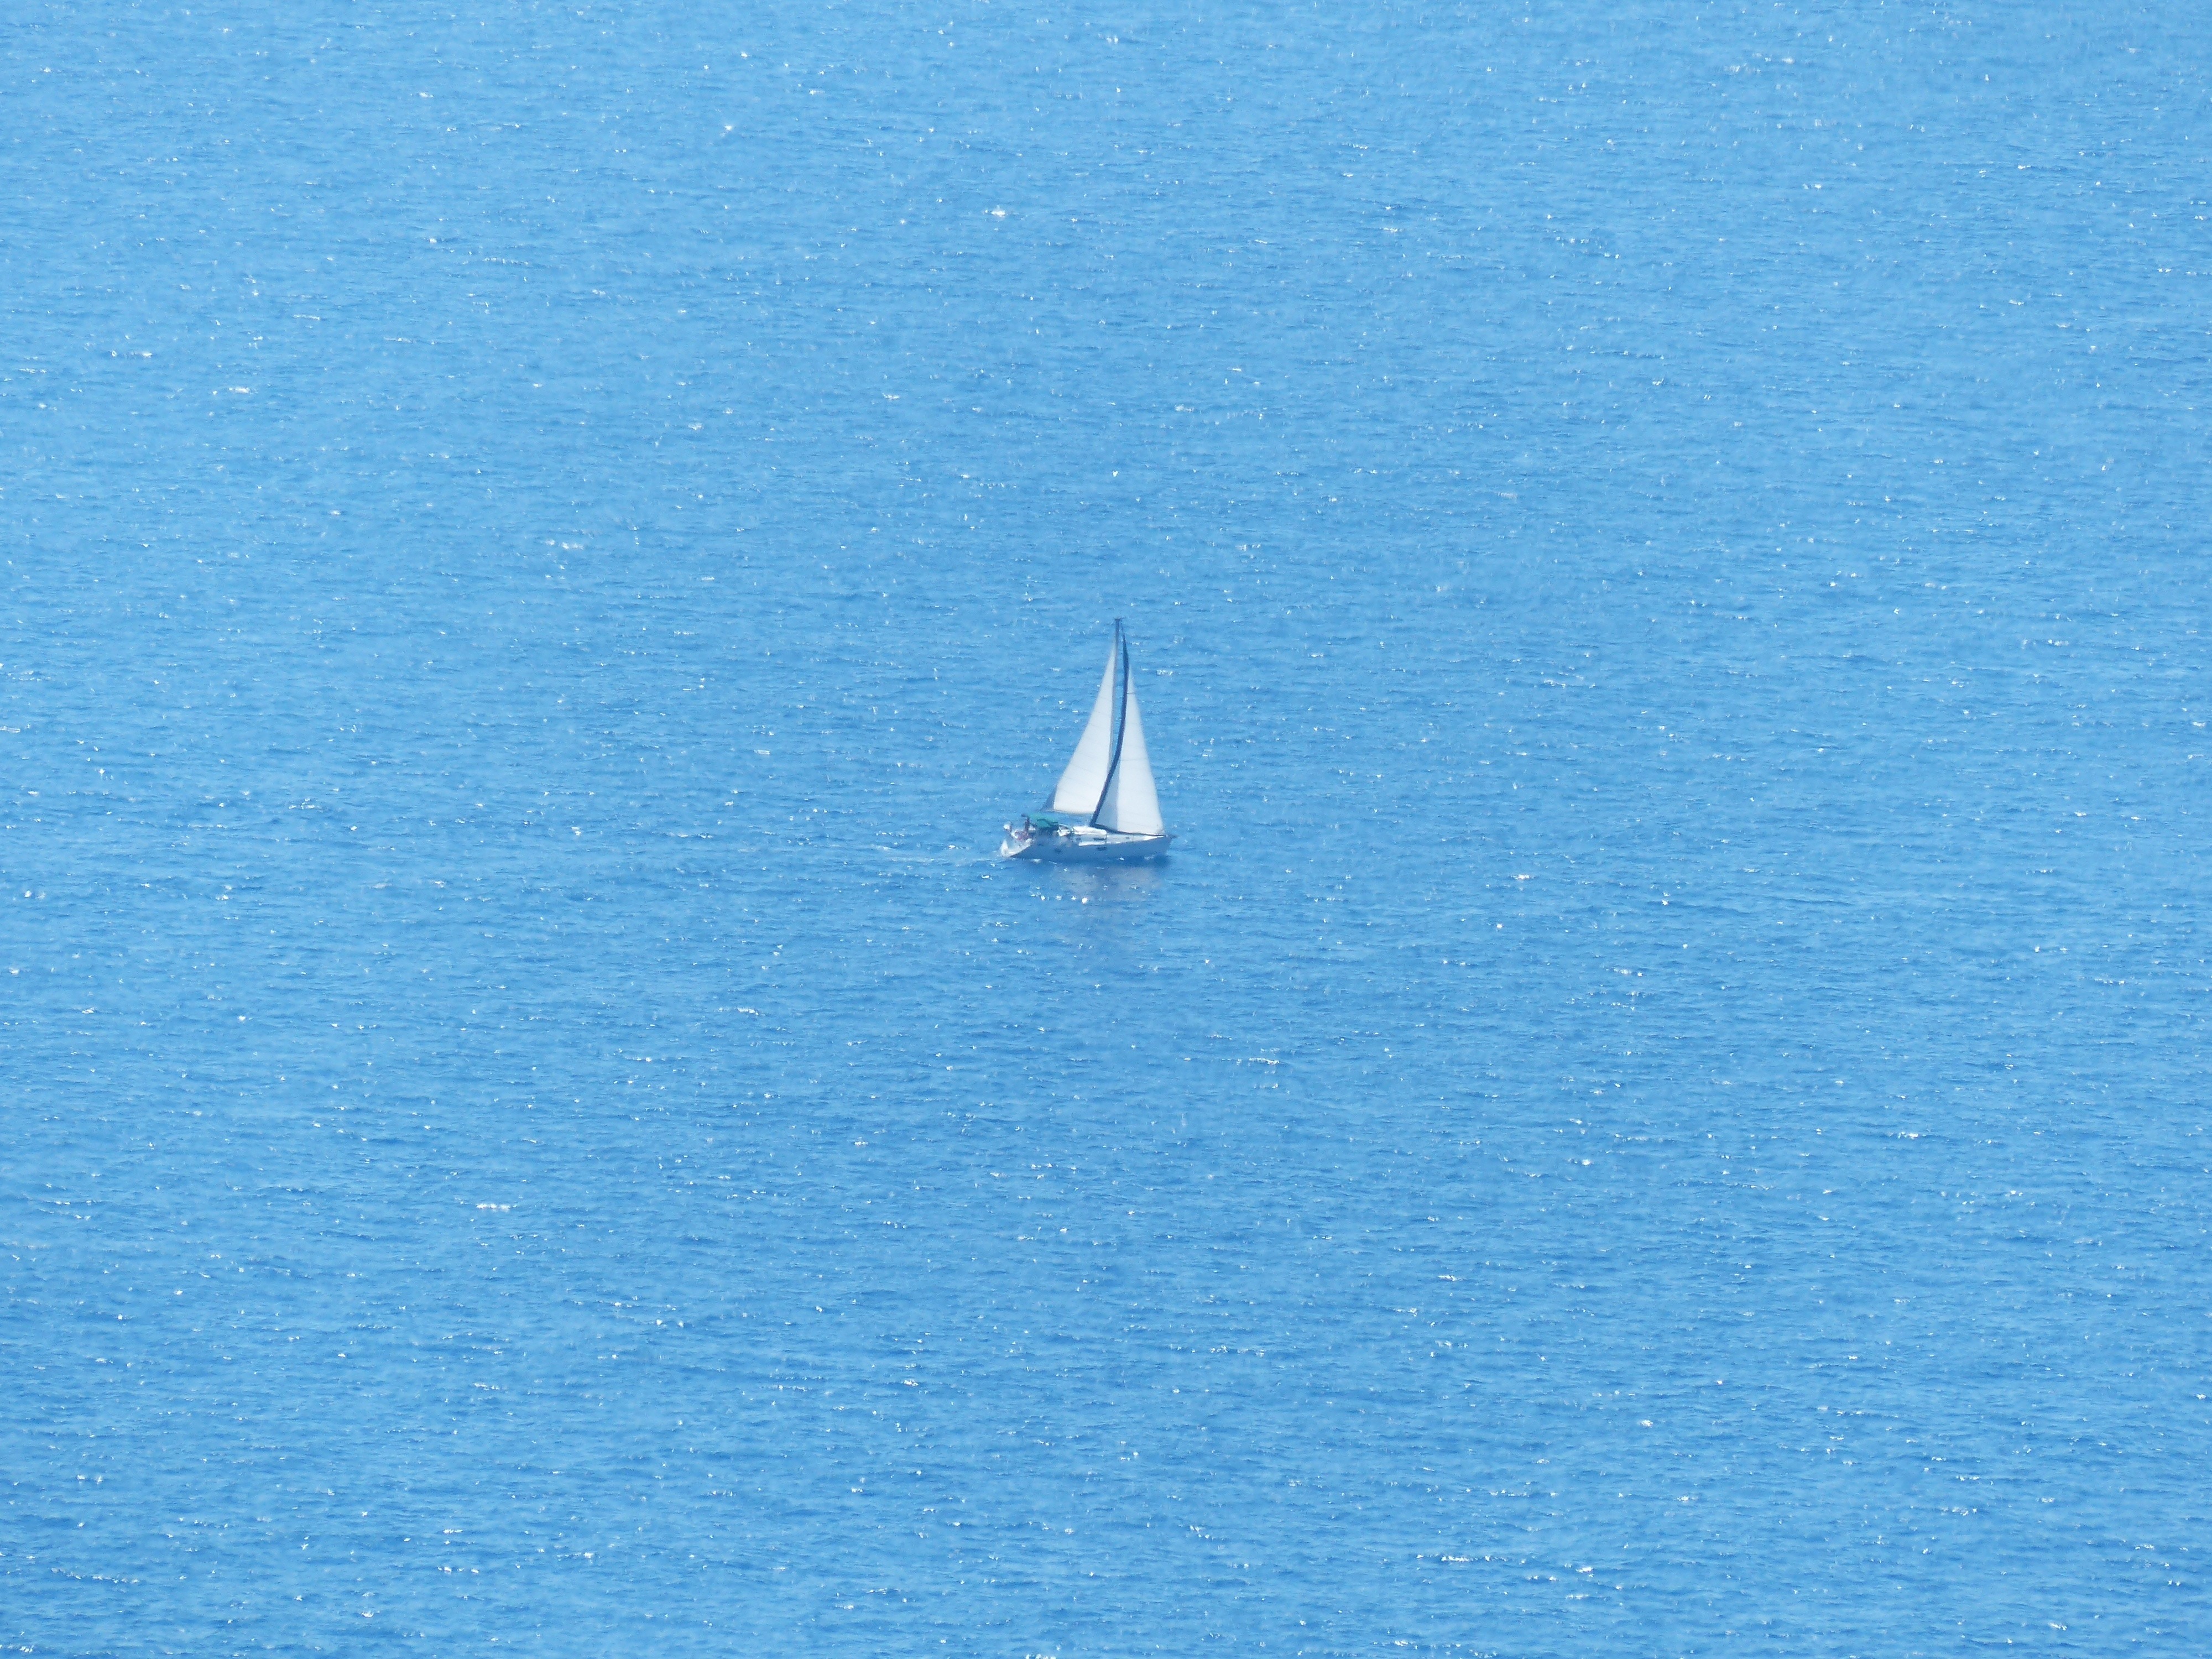
sea, water, ocean, white, boat, alone, boot, vehicle, mast, sailing, blue, lonely, sailboat, sail, watercraft, sailing boat, sailing ship